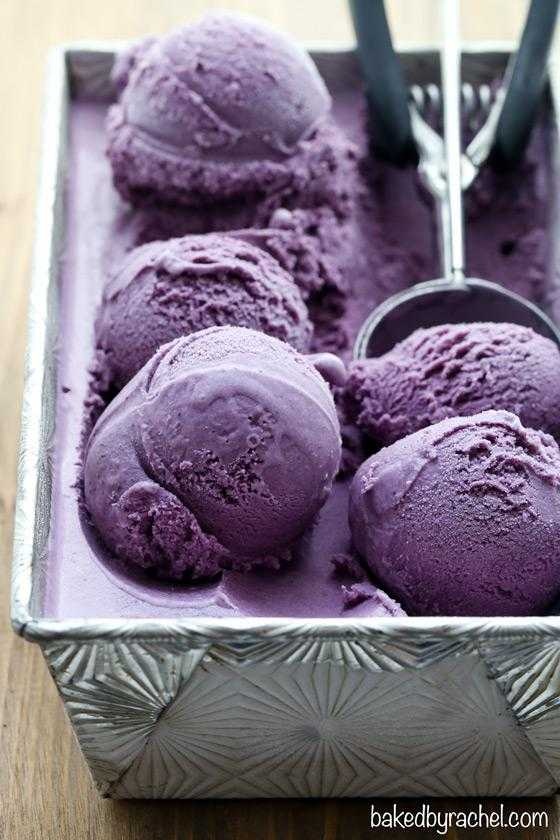
Label: Blueberry